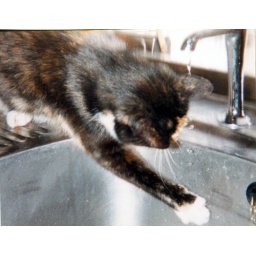
My Grandfather's cat Ginger playing in the kitchen sink (circa 1990)